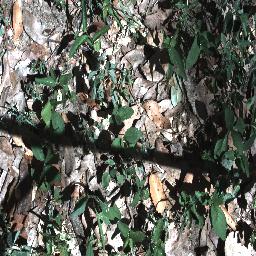
Label: negative